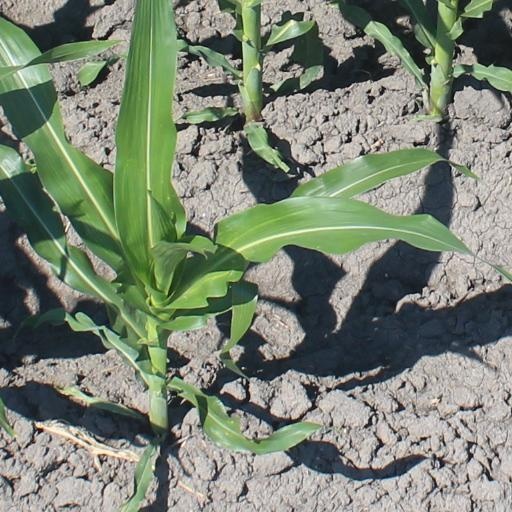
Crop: maize; corn